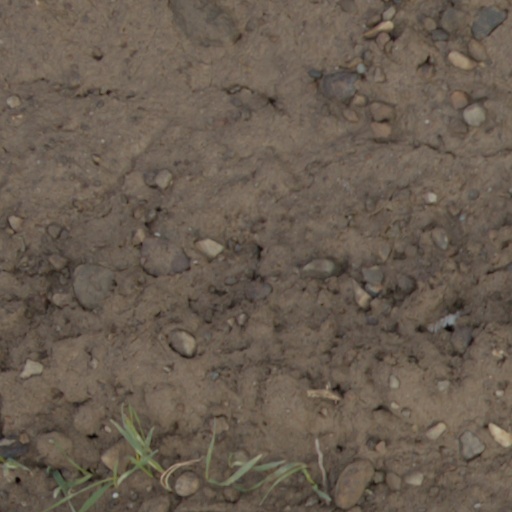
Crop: wheat